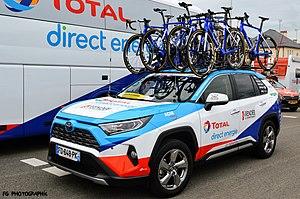
Voiture directeur sportif saison 2019
L'équipe cycliste Total Direct Énergie est une équipe française de cyclisme professionnel sur route ayant le statut d'UCI ProTeam. La formation est dirigée par l'ancien coureur professionnel Jean-René Bernaudeau, fondateur de la structure Vendée U en 1991 dont sont issus plusieurs membres de l'équipe.